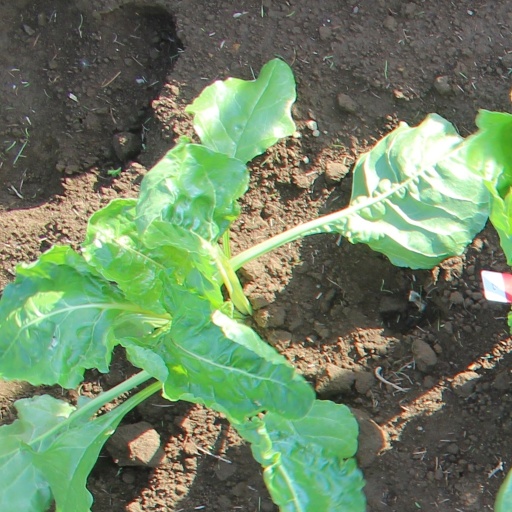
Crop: sugar beet